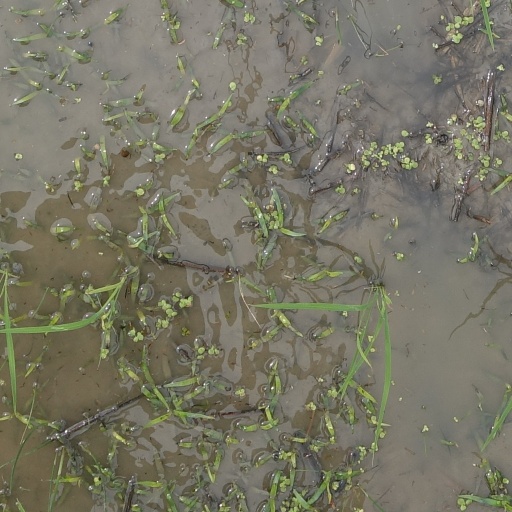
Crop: rice